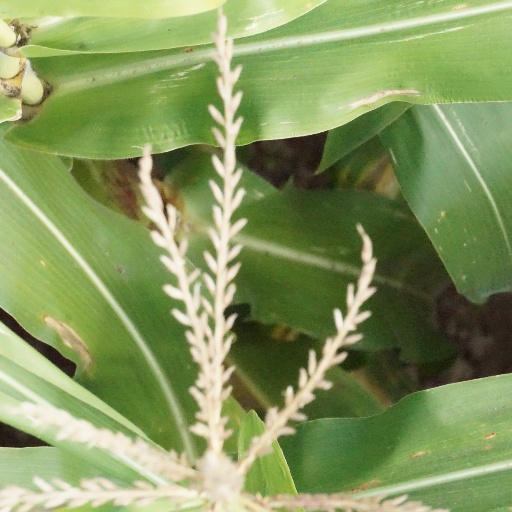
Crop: maize; corn